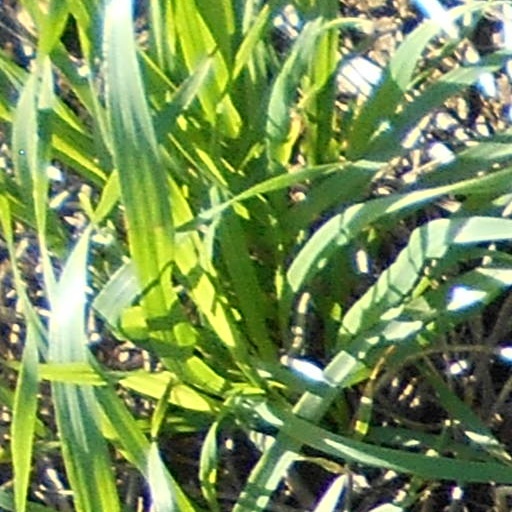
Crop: wheat